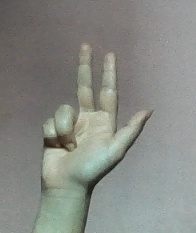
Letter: al